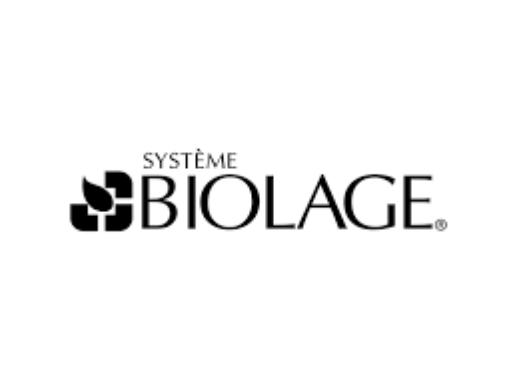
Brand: Biolage
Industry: Necessities